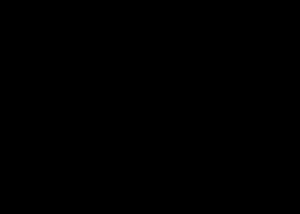
Une licence libre est une licence s'appliquant à une œuvre de l'esprit par laquelle l'auteur concède tous les droits ou une partie des droits que lui confère le droit d'auteur, en laissant au minimum quatre droits considérés fondamentaux aux utilisateurs :